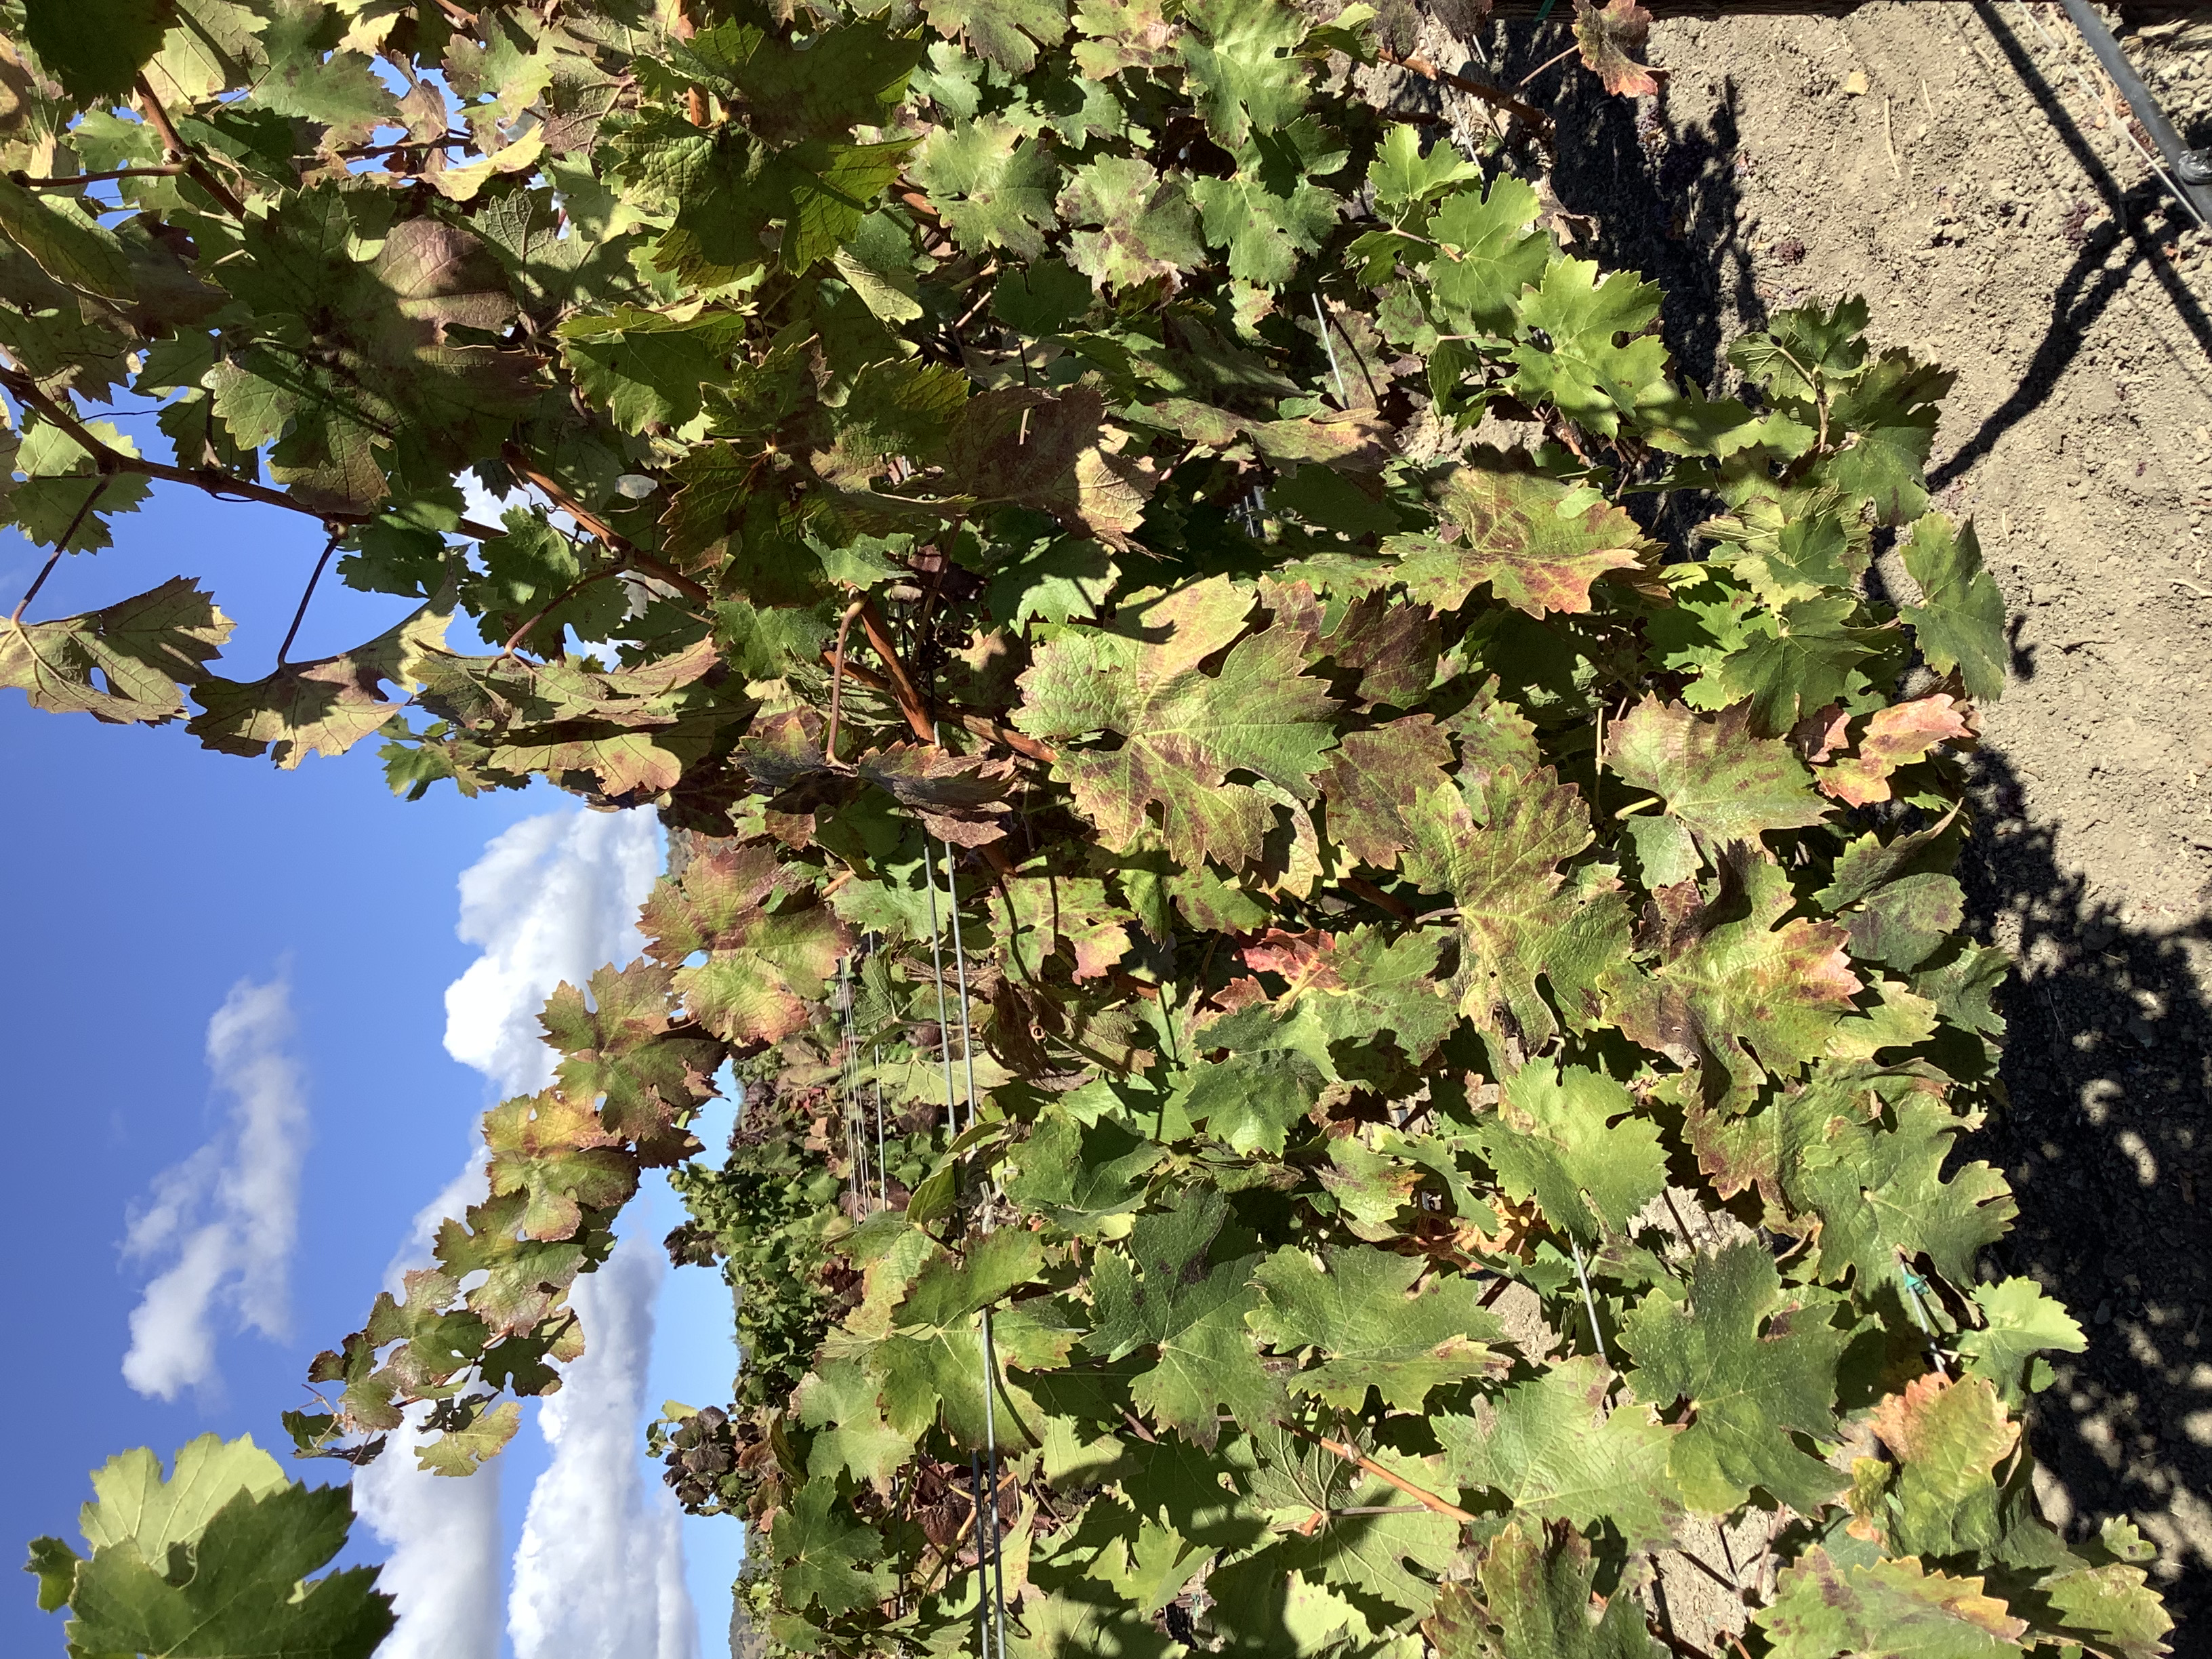
Label: Red Blotch